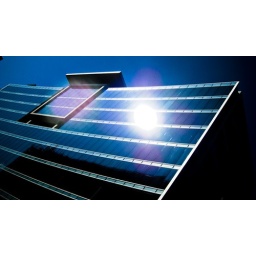
An office building in Glasgow. I saw it and loved the way the sun was reflecting on it